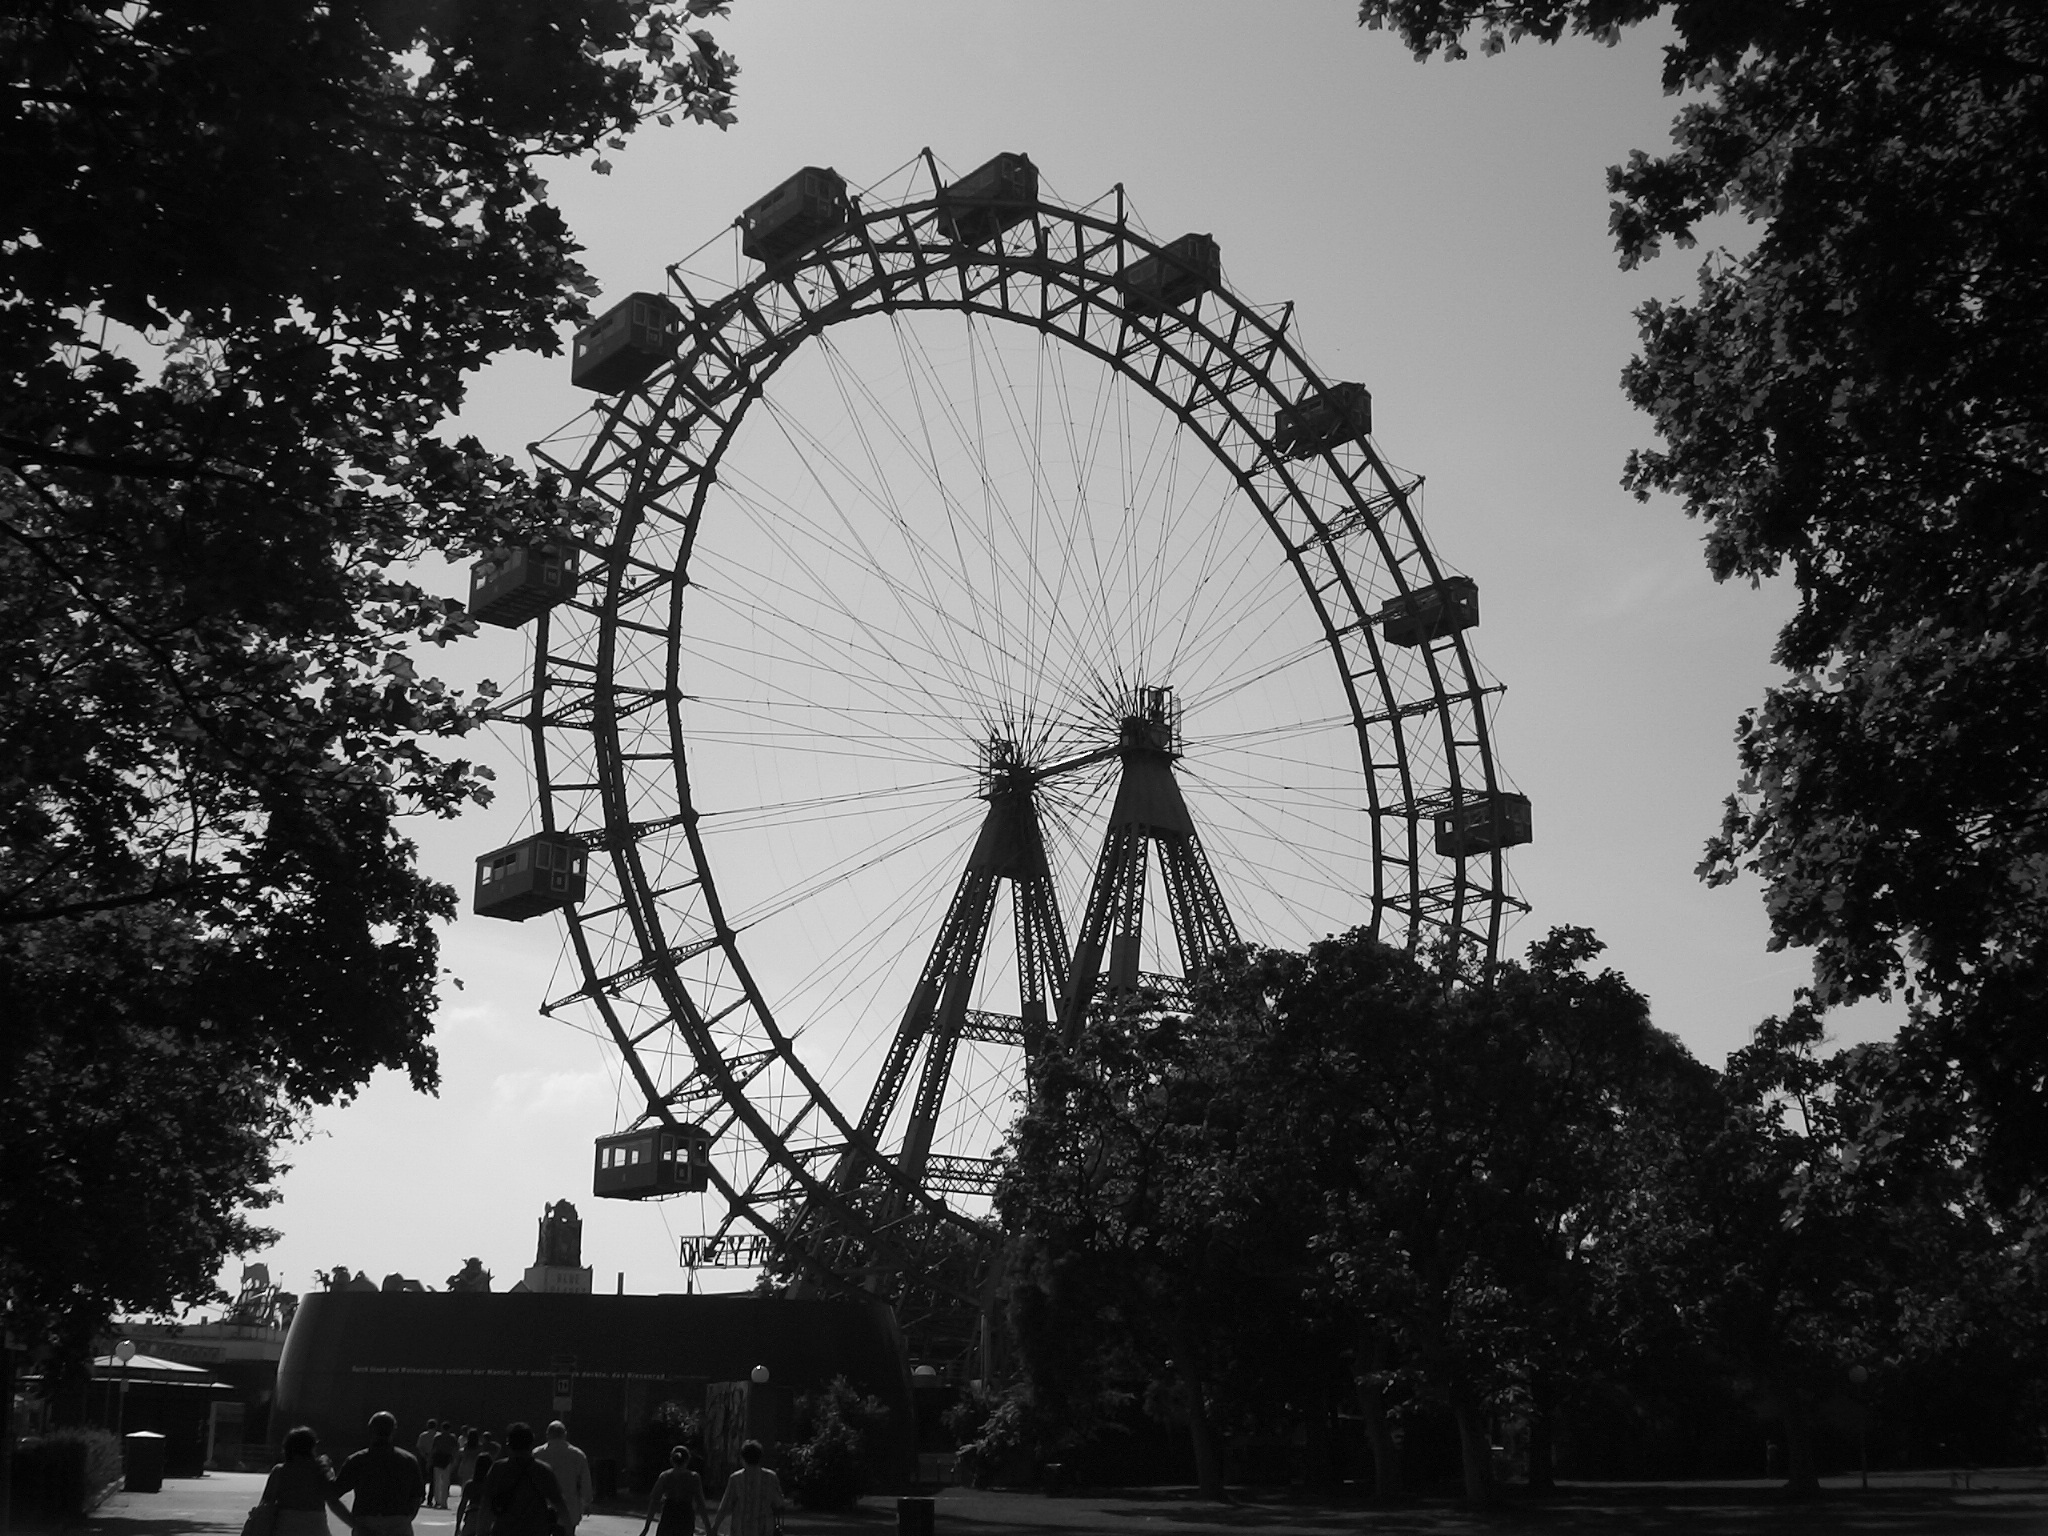
black and white, recreation, arch, ferris wheel, park, romantic, monochrome, fun, vienna, symmetry, tourist attraction, funfair, riesenrad, amusement parks, joust, monochrome photography, outdoor recreation